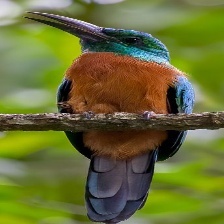
Species: GREAT JACAMAR
Scientific name: JACAMEROPS AUREUS